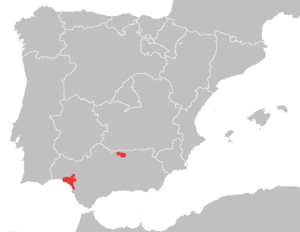
Spansk los
Udbredelsen af spansk los i 2003
Den spanske los er et dyr i kattefamilien. Den spanske los bliver 85-110 cm lang med en hale på 13 cm og vejer 10-13 kg. Den kaldes også panterlos eller iberisk los, og er mere tydeligt plettet end den europæiske los. Den lever i begrænsede dele af Spanien samt ganske få individer i Portugal. I alt omfatter arten i dag blot omkring 150 voksne individer.